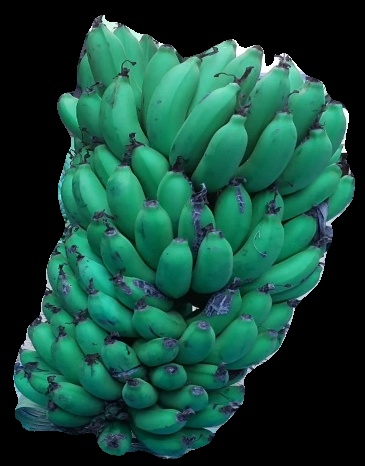
Variety: pachbale
Grade: grade2